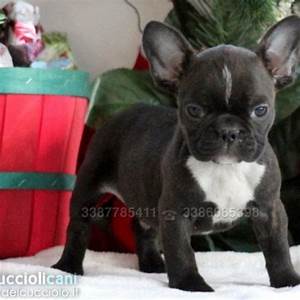
Label: cane